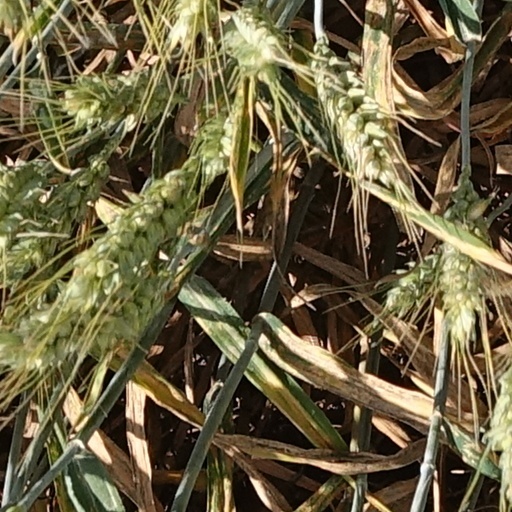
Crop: wheat